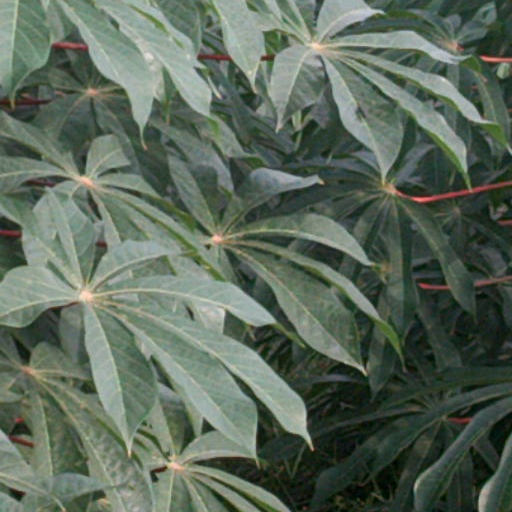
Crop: cassava